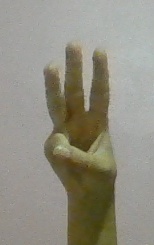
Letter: thaa